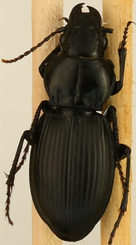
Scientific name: Cyclotrachelus torvus
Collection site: Northern Great Plains Research Laboratory Site (NOGP), plot NOGP_005